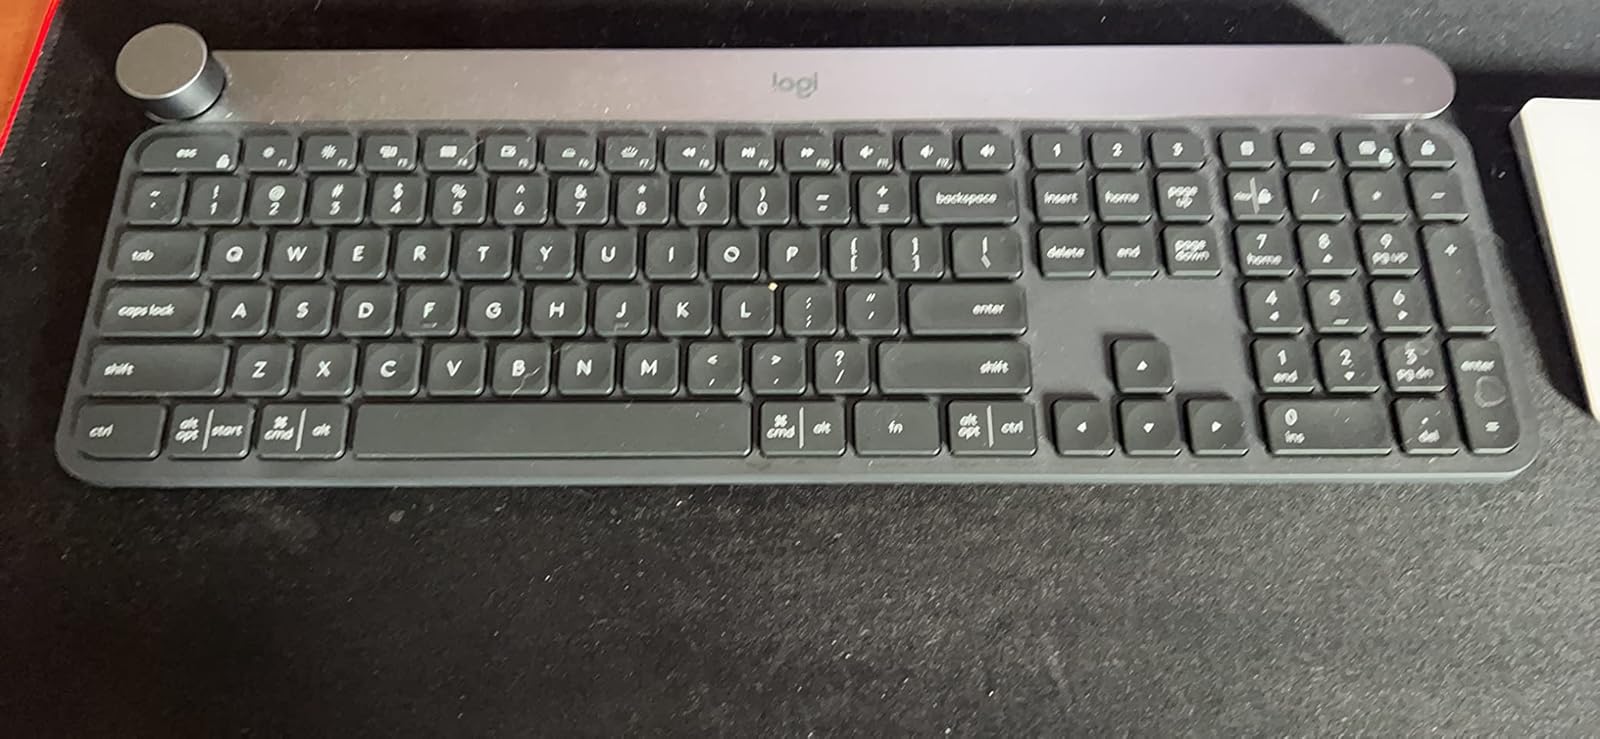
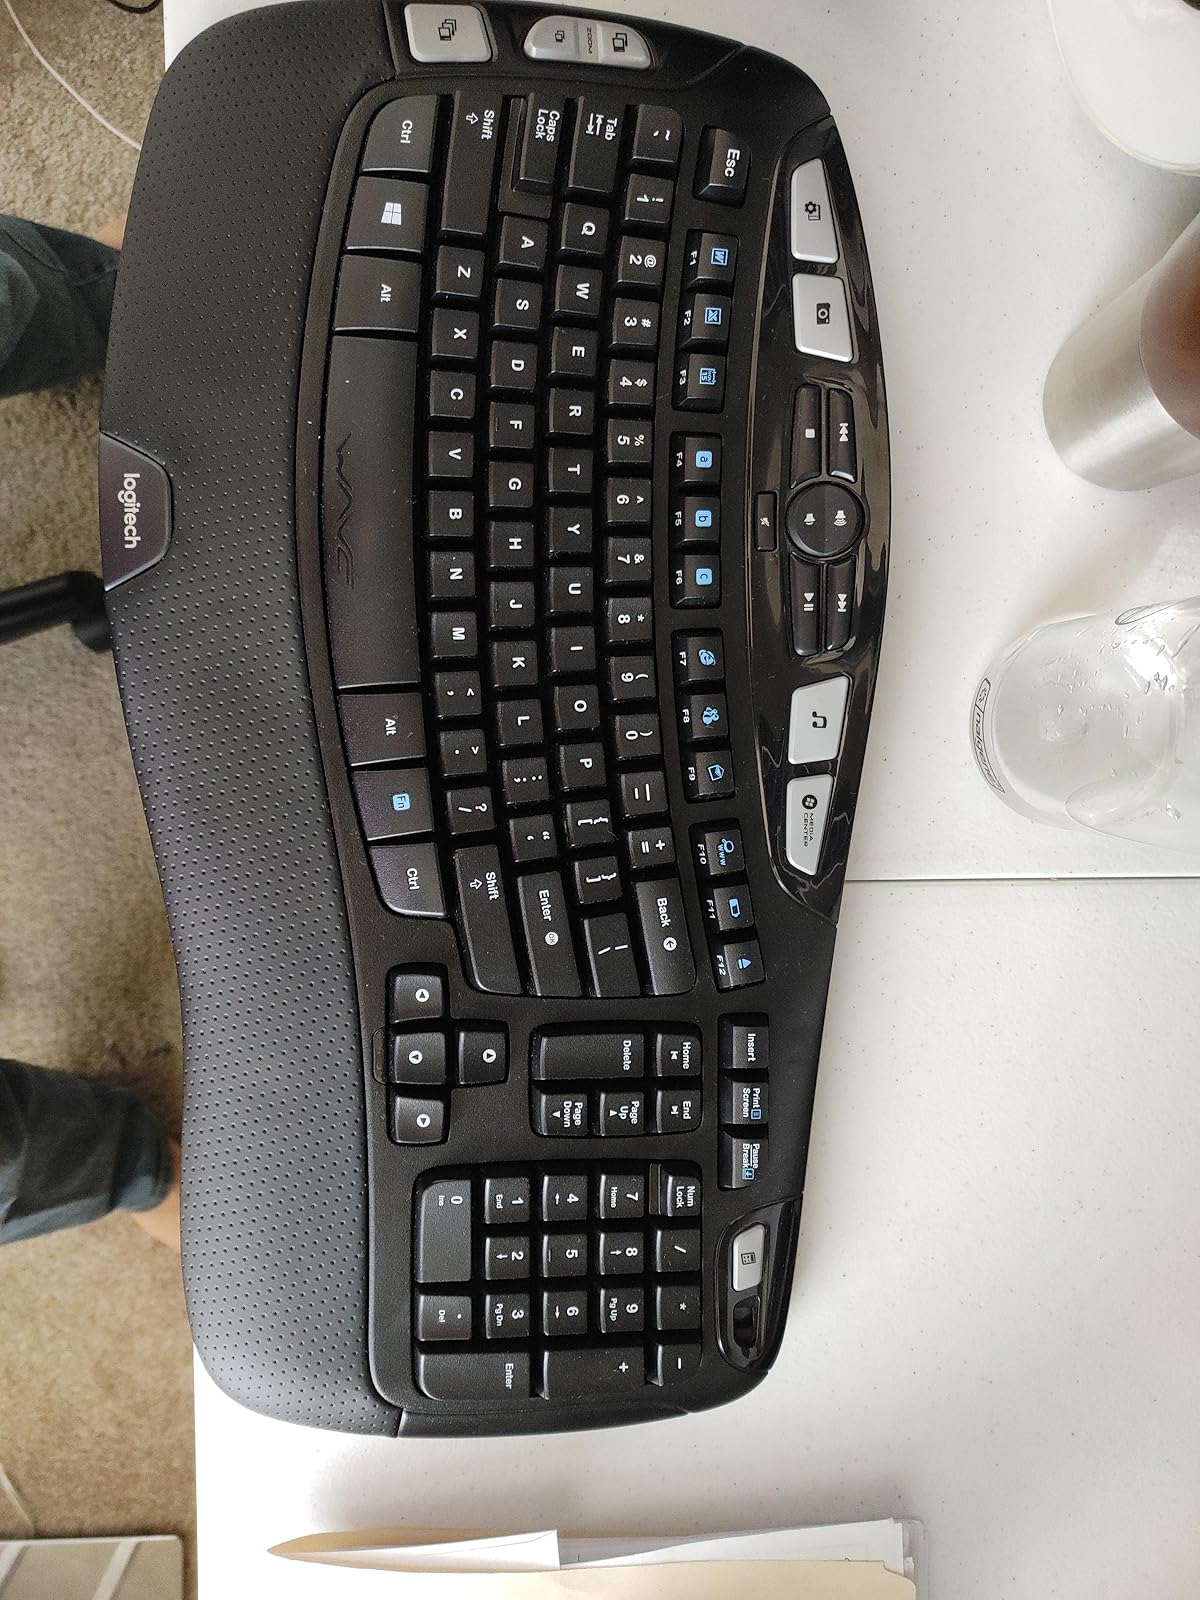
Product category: keyboard
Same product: no